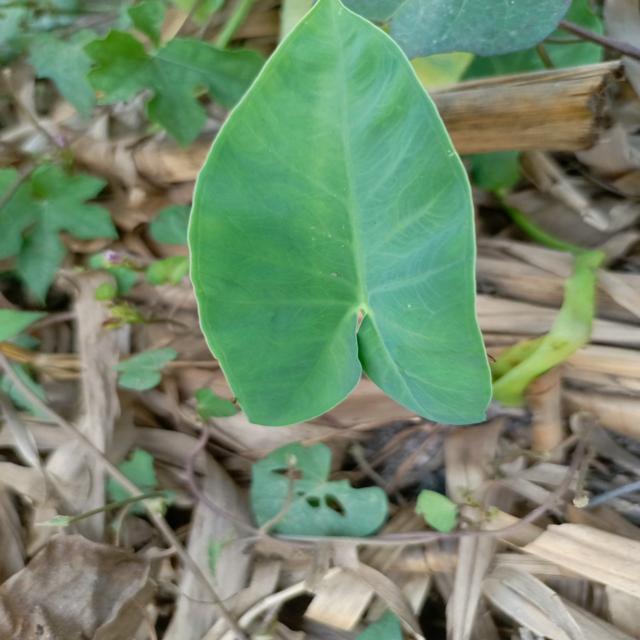
Label: Healthy